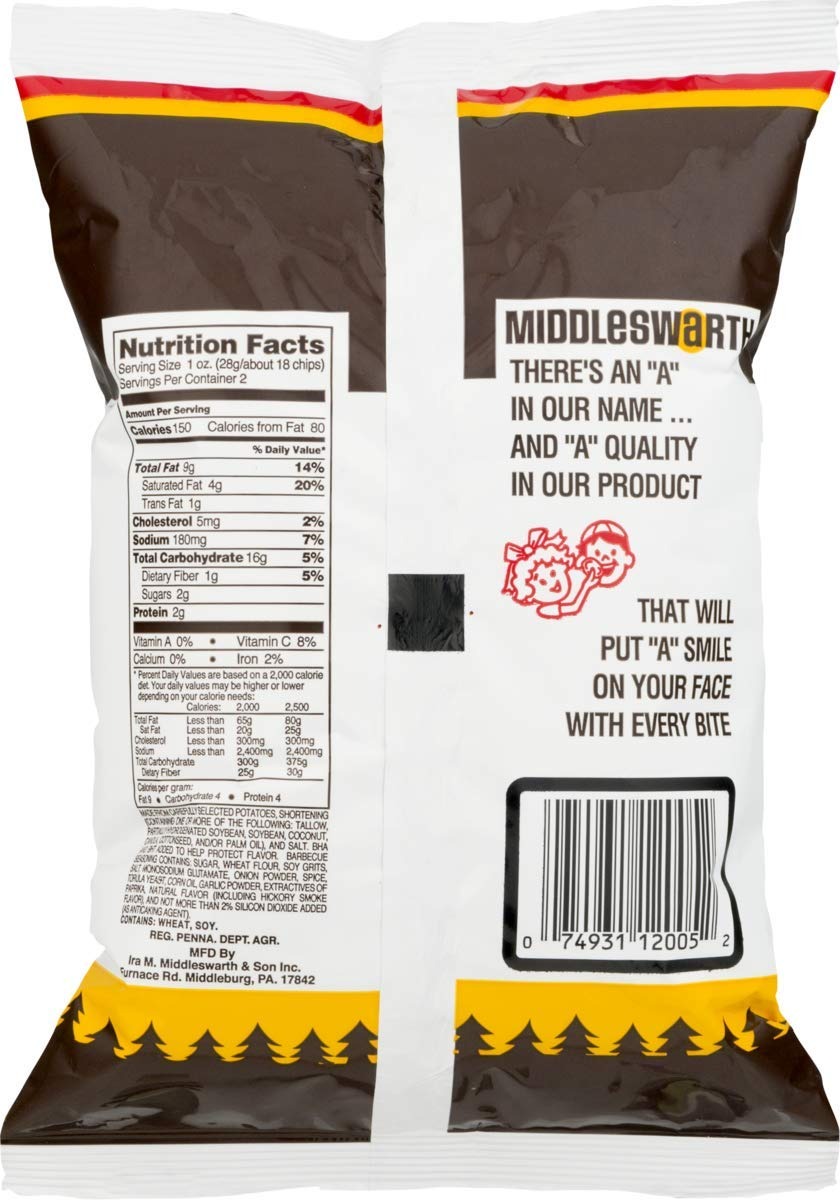
Item Name: Middleswarth Kitchen Fresh BBQ Potato Chips- 12-Pack 1.2 oz. Bags
Bullet Point 1: Our Potato Chips are made from the finest potatoes, steam-fried and cooked to perfection!
Bullet Point 2: We carefully make our chips using the finest whole grain ingredients!
Bullet Point 3: Middleswarth’s has removed all preservatives and trans fats from our Potato Chips!
Product Description: There's an "a" in our name ... and "a" quality in our product that will put "a" smile on your face with every bite. We are confident you and your family will enjoy our kitchen fresh chips, time after time, after time!
Value: 12.0
Unit: Count

Price: 29.99